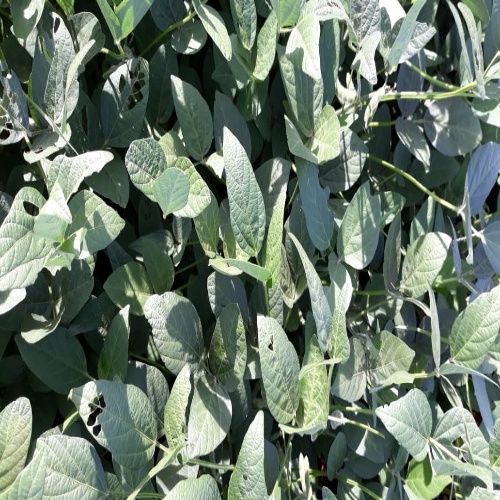
Label: Caterpillar